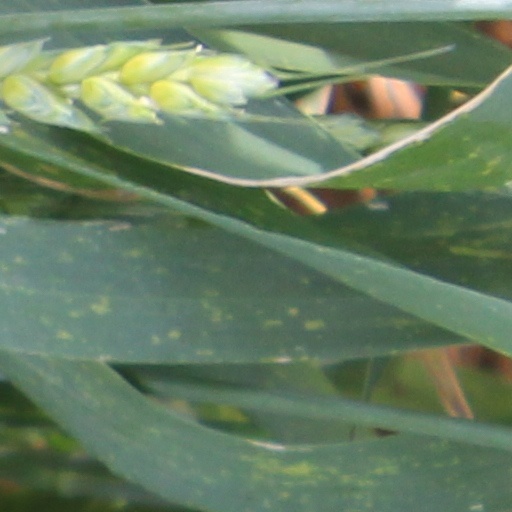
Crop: wheat